Mika Kaurismäki

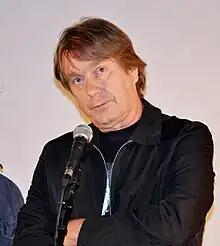
Kaurismäki in 2009

Mika Kaurismäki was born in Orimattila. He is the elder brother of Aki Kaurismäki.